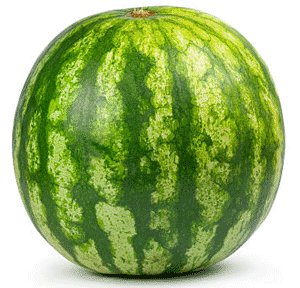
Label: Watermelon